Roar (film)

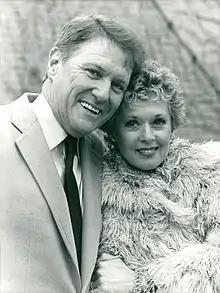
Noel Marshall and Tippi Hedren made the film in response to endangered African wildlife.

"Roar" was conceived by husband and wife Noel Marshall and Tippi Hedren in 1969. Marshall was Hedren's talent agent while she starred in "Satan's Harvest", which was filmed in Mozambique. Near the film set, they came across an abandoned plantation house in Gorongosa National Park which had been overrun by a pride of lions, and were told by their bus guide and local residents that animal populations were becoming endangered due to poaching; this inspired them to consider making either one or a series of films.